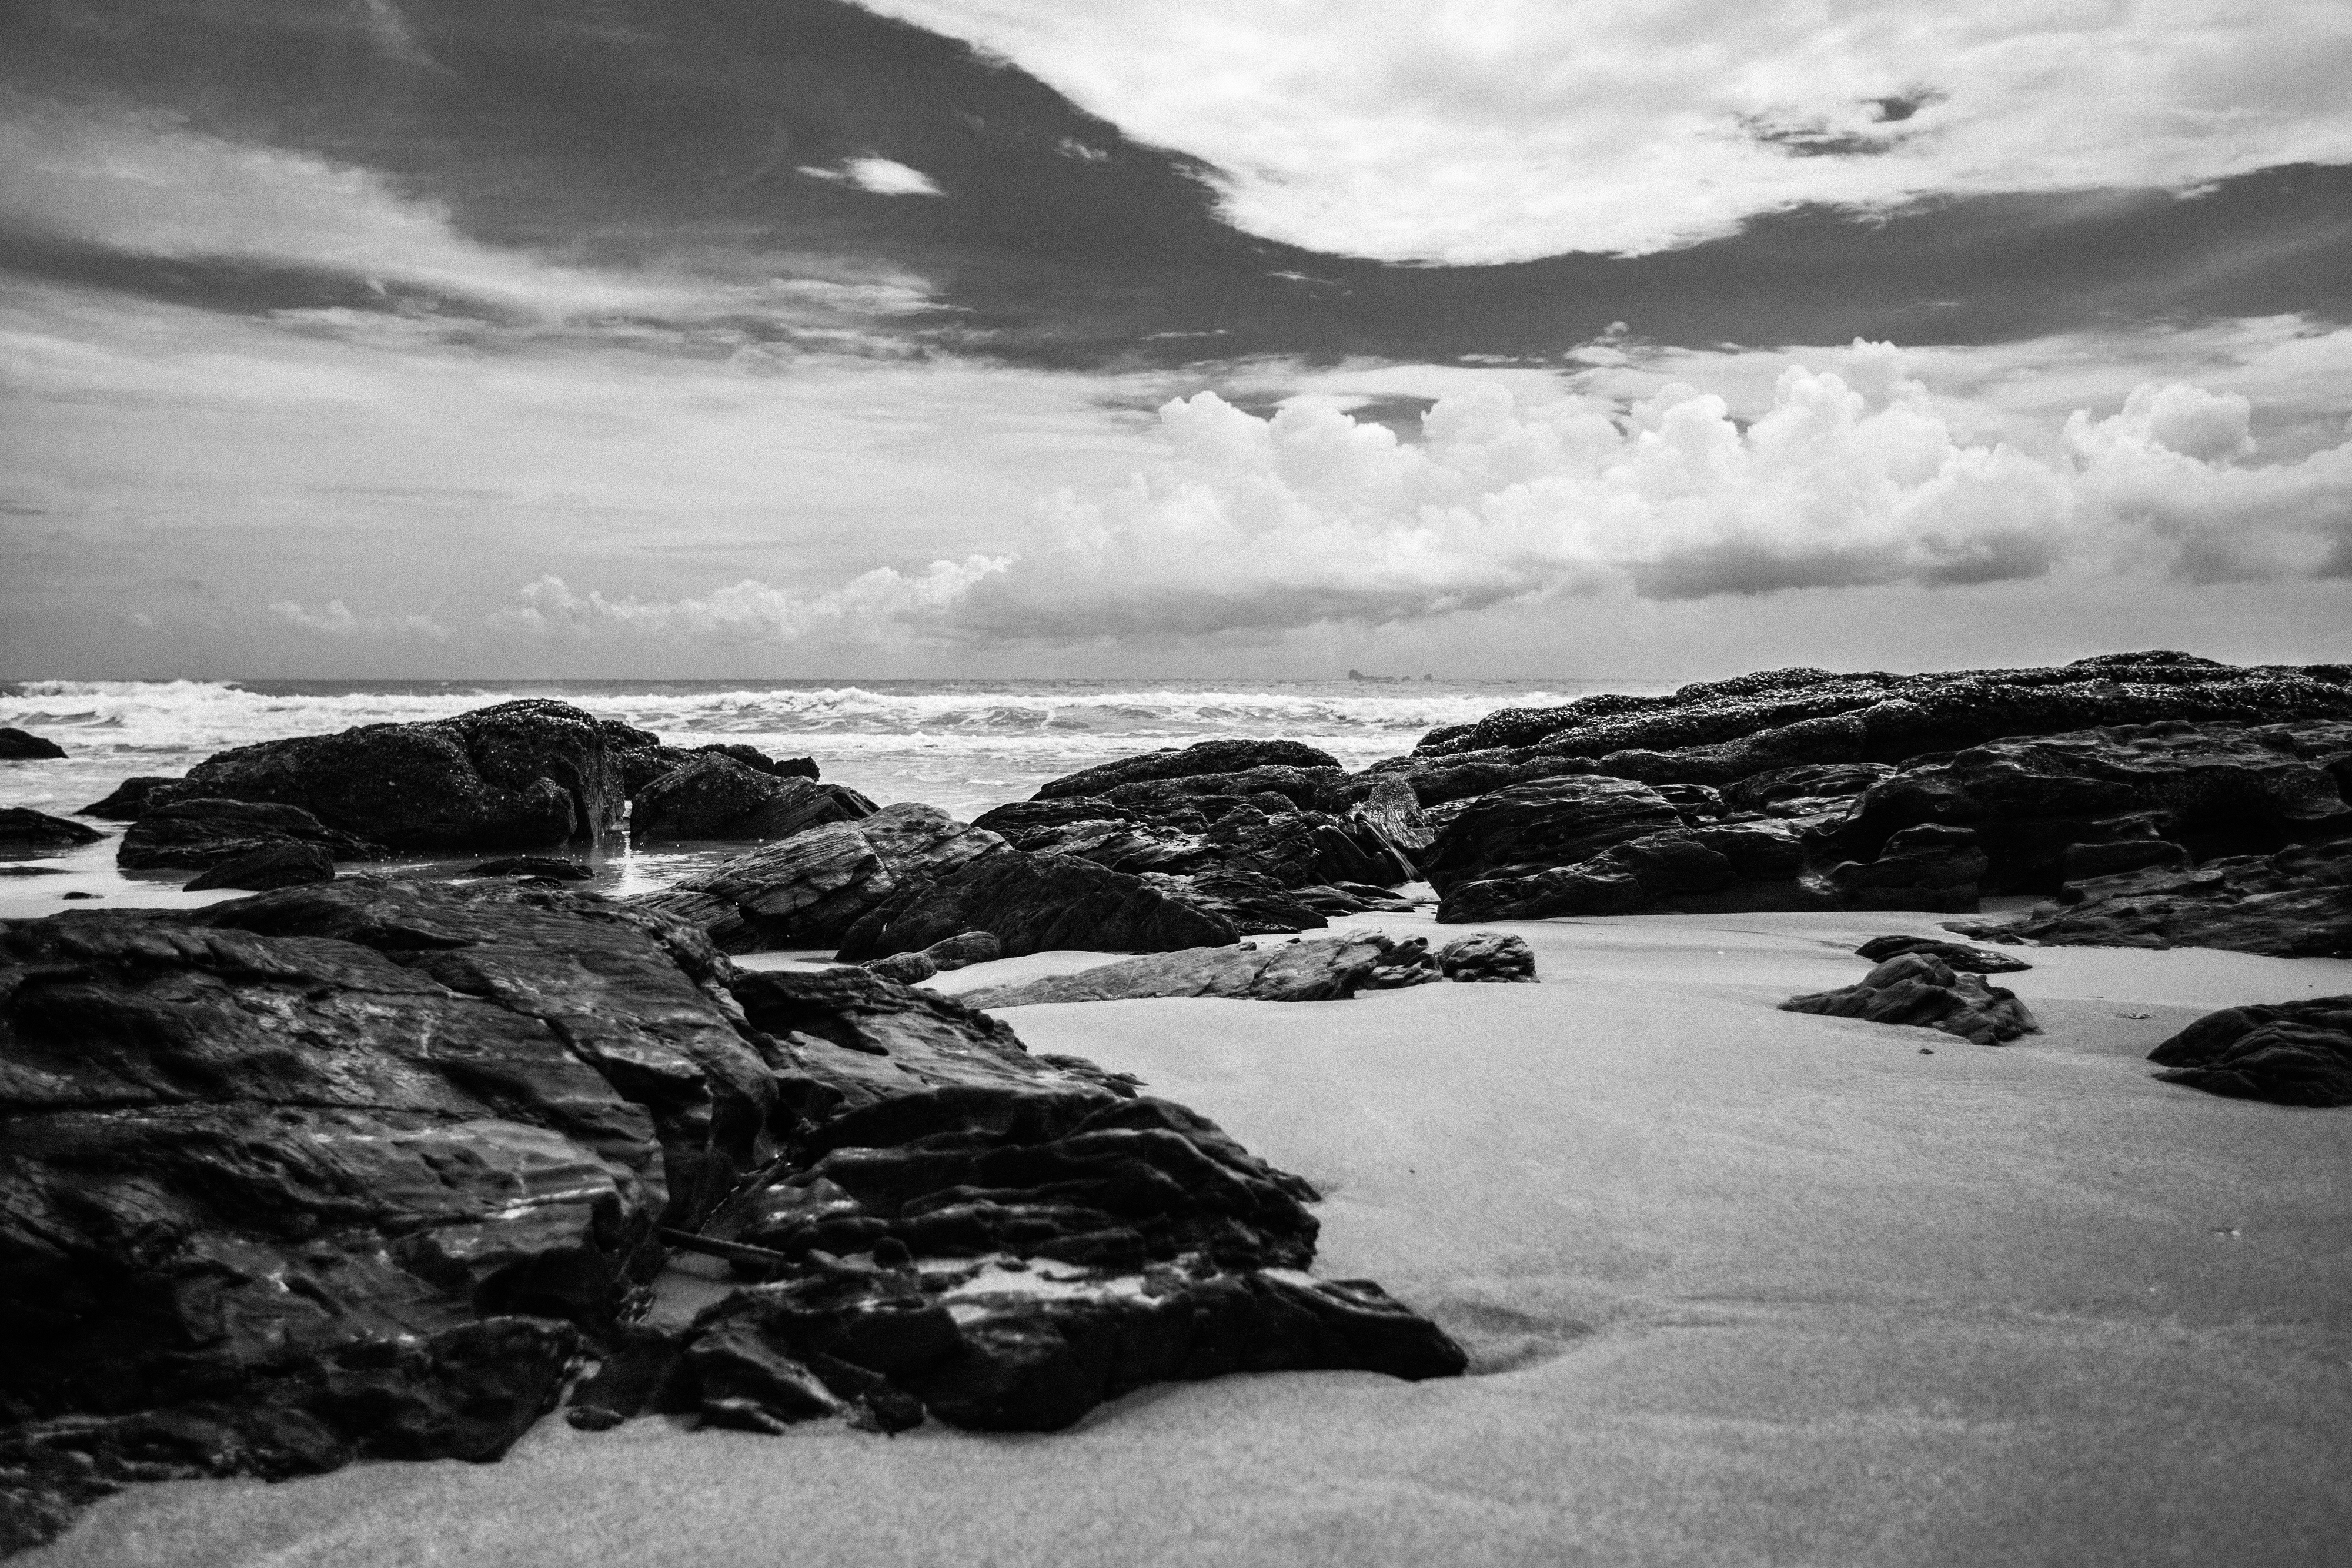
beach, landscape, sea, coast, water, nature, sand, rock, ocean, horizon, mountain, snow, winter, cloud, black and white, sky, white, photography, shore, wave, lake, seascape, weather, island, black, monochrome, seashore, rocks, waves, clouds, loch, hd wallpaper, monochrome photography, mountainous landforms